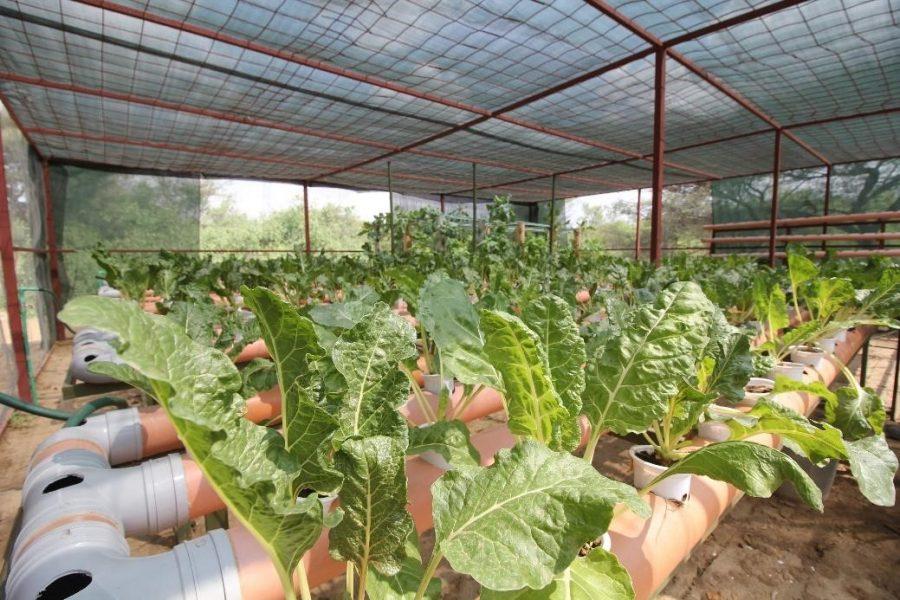
Shamba hili la kisasa limejaa mimea ya kijani kibichi iliyopandwa kwa utaratibu ndani ya miundo ya mabomba, ikionyesha mbinu ya kilimo cha kisasa au [cs] hydroponics [cs]. Mimea hiyo inastawi chini ya paa la wavu likitoa kivuli na ulinzi dhidi ya hali ya hewa.